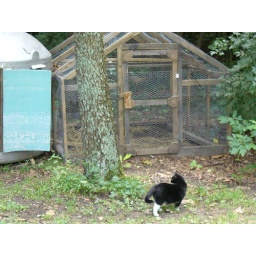
Missy walking in front of the chicken house